Syed Nazeer Niazi

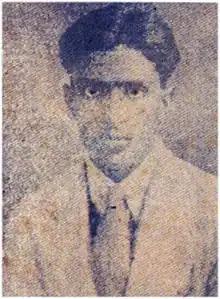

Syed Nazeer Niazi (1900 - 1982) was an eminent Muslim scholar, professor and journalist. He was one of the leading activists of the Pakistan movement. He was James Boswell of Allama Iqbal. His biography of Iqbal, Iqbal kay Hazoor, and Maktoobat-e-Iqbal Banaam Nazir Niazi are basic sources for the study of Iqbal. During the last two years of Iqbal's life, he regularly visited him and recorded his conversation in his book "Iqbal Kai Hazoor". He completed this conversation in three volumes, but unfortunately the last two volumes were destroyed. Only first volume was published.